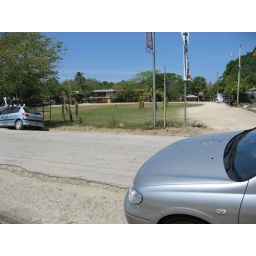
soccer field on the main street.. where we saw soccer games being played &amp;amp; roaming horses foraging in trash cans